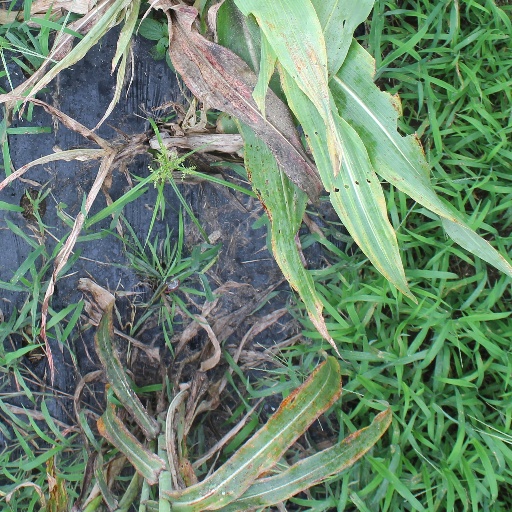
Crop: sorghum